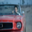
Label: automobile